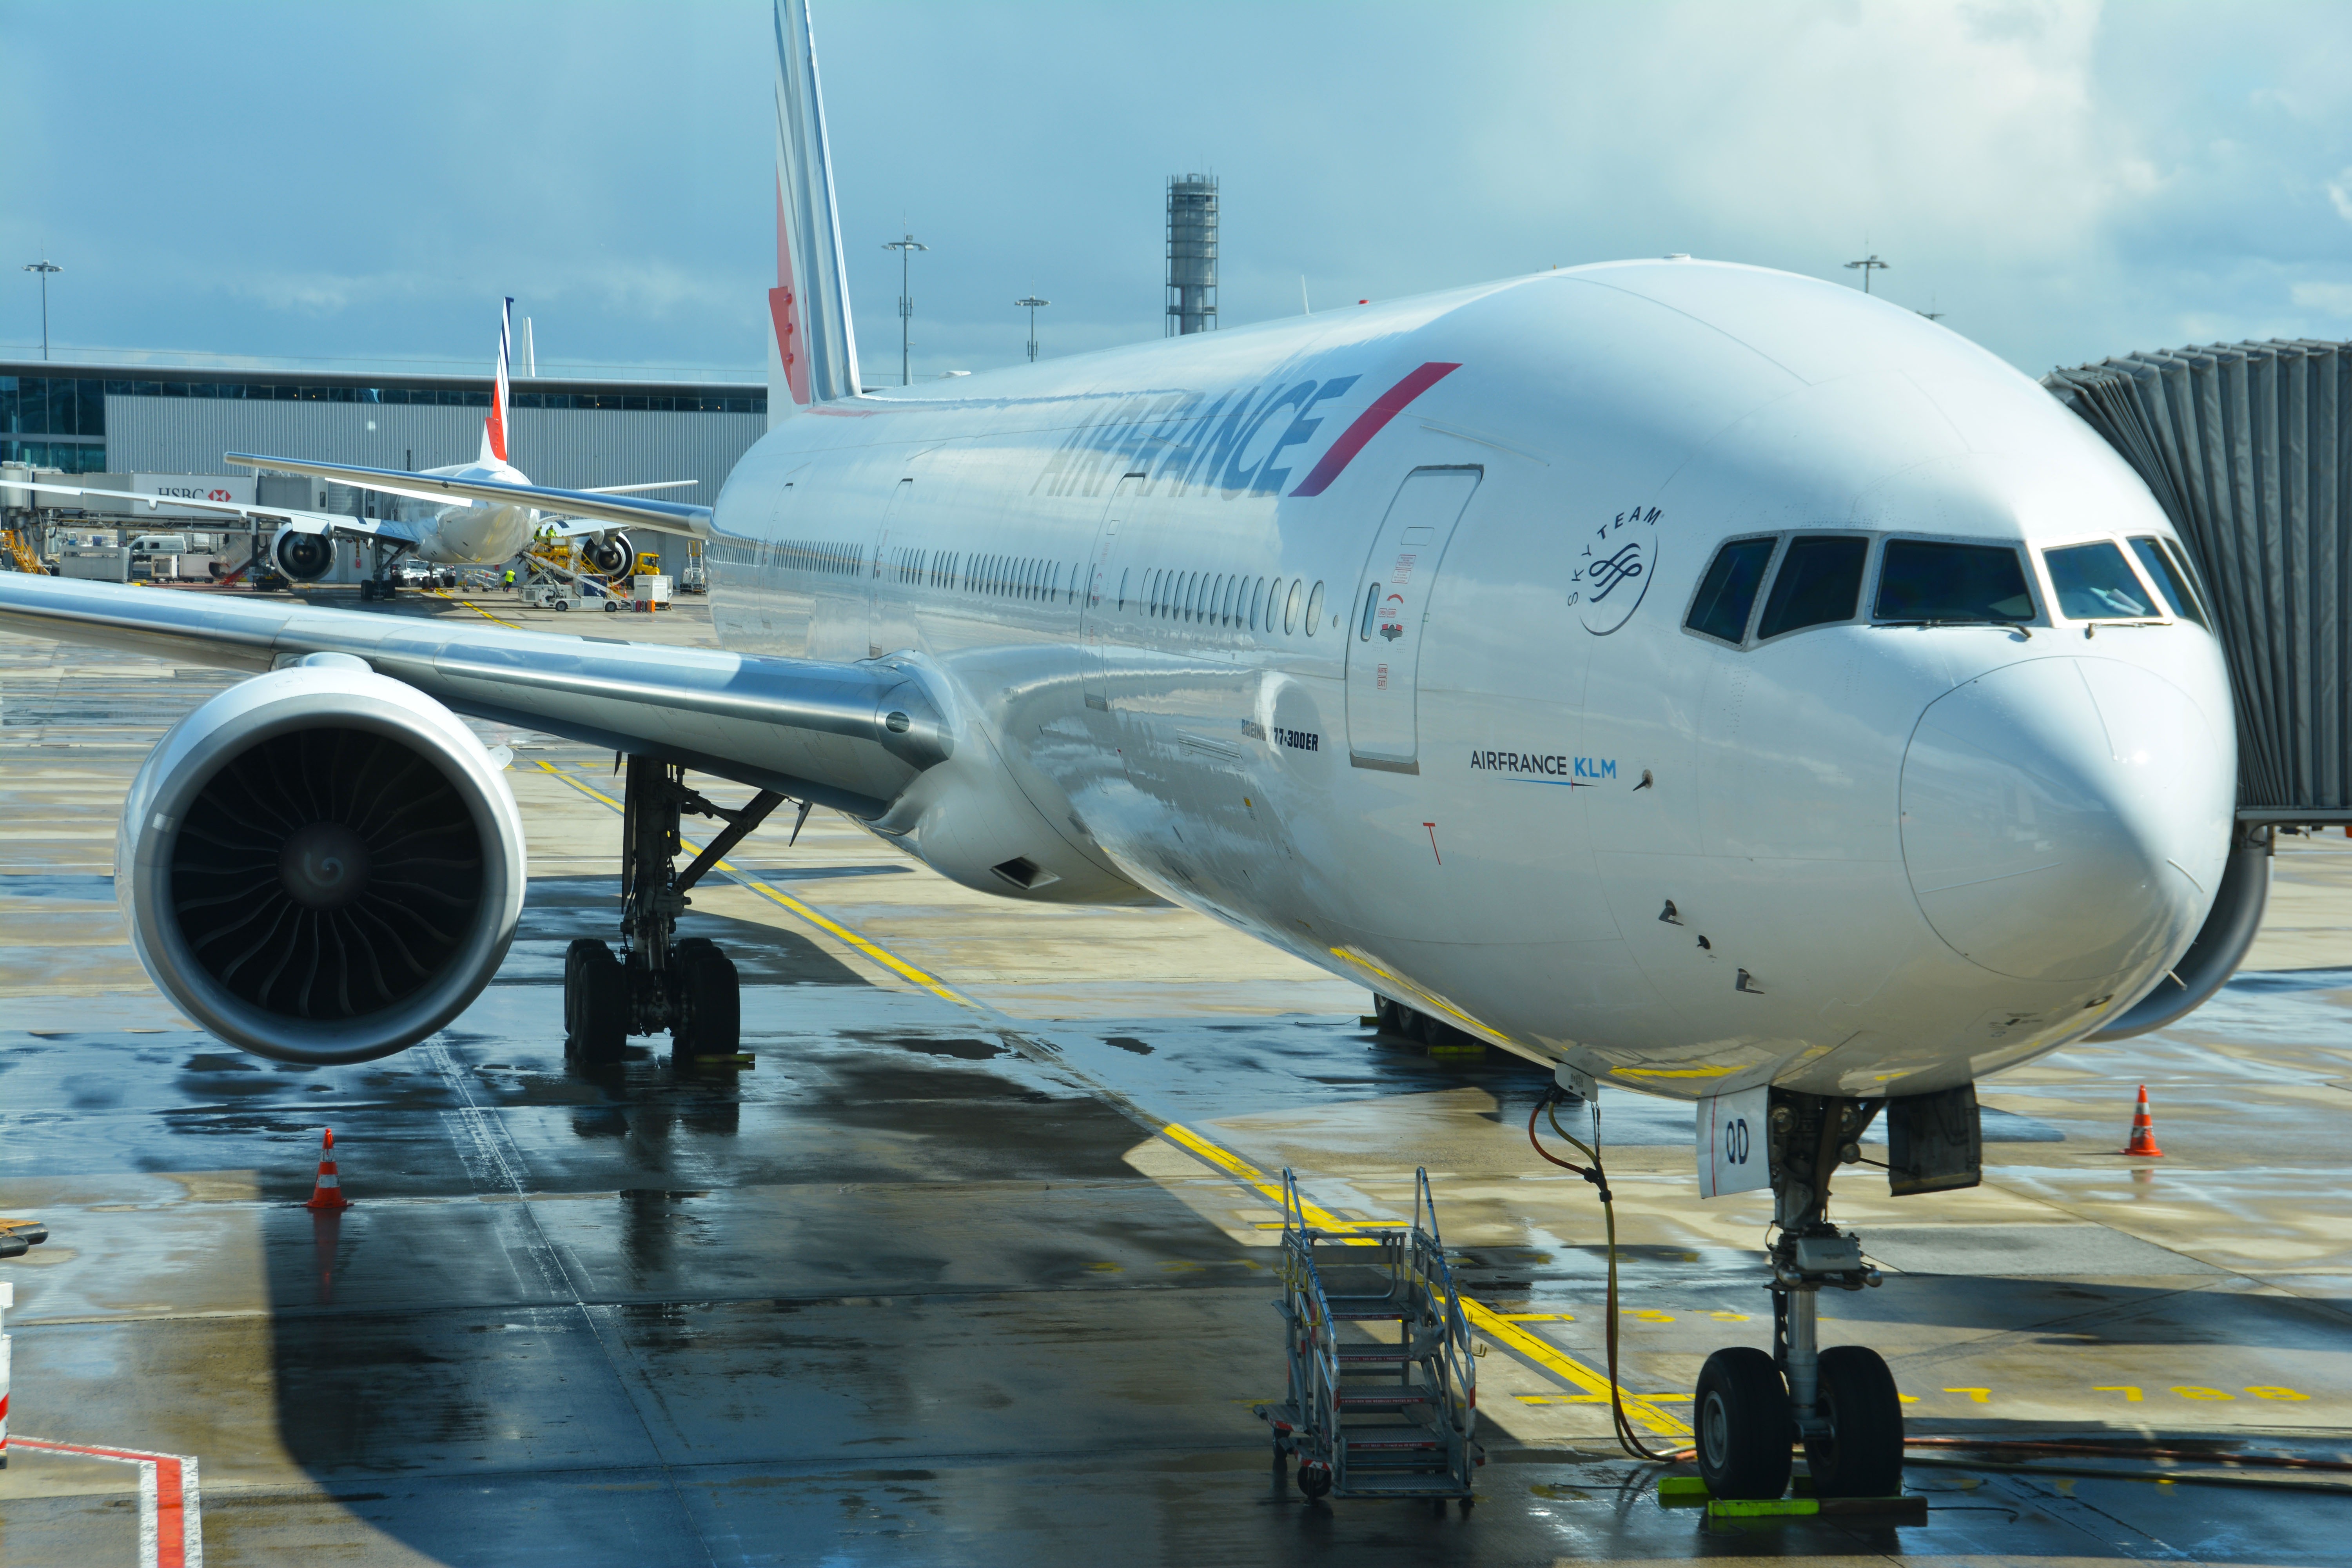
horizon, technology, air, adventure, flying, fly, airport, vacation, tourist, travel, airplane, plane, aircraft, jet, transportation, transport, vehicle, airline, journey, aviation, flight, holiday, traveler, business, tourism, trip, turbine, cockpit, power, globalization, infrastructure, airliner, cargo, engine, commercial, exploration, airbus, destination, voyage, boeing, takeoff, jet aircraft, airbus a330, boeing 777, cargo plane, world travel, boeing 767, air travel, boeing 757, atmosphere of earth, wide body aircraft, narrow body aircraft, aerospace engineering, airbus a320 family